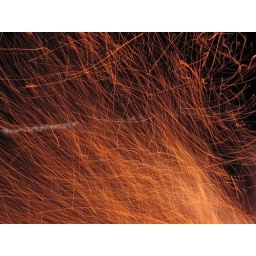
Bonfire against black sky